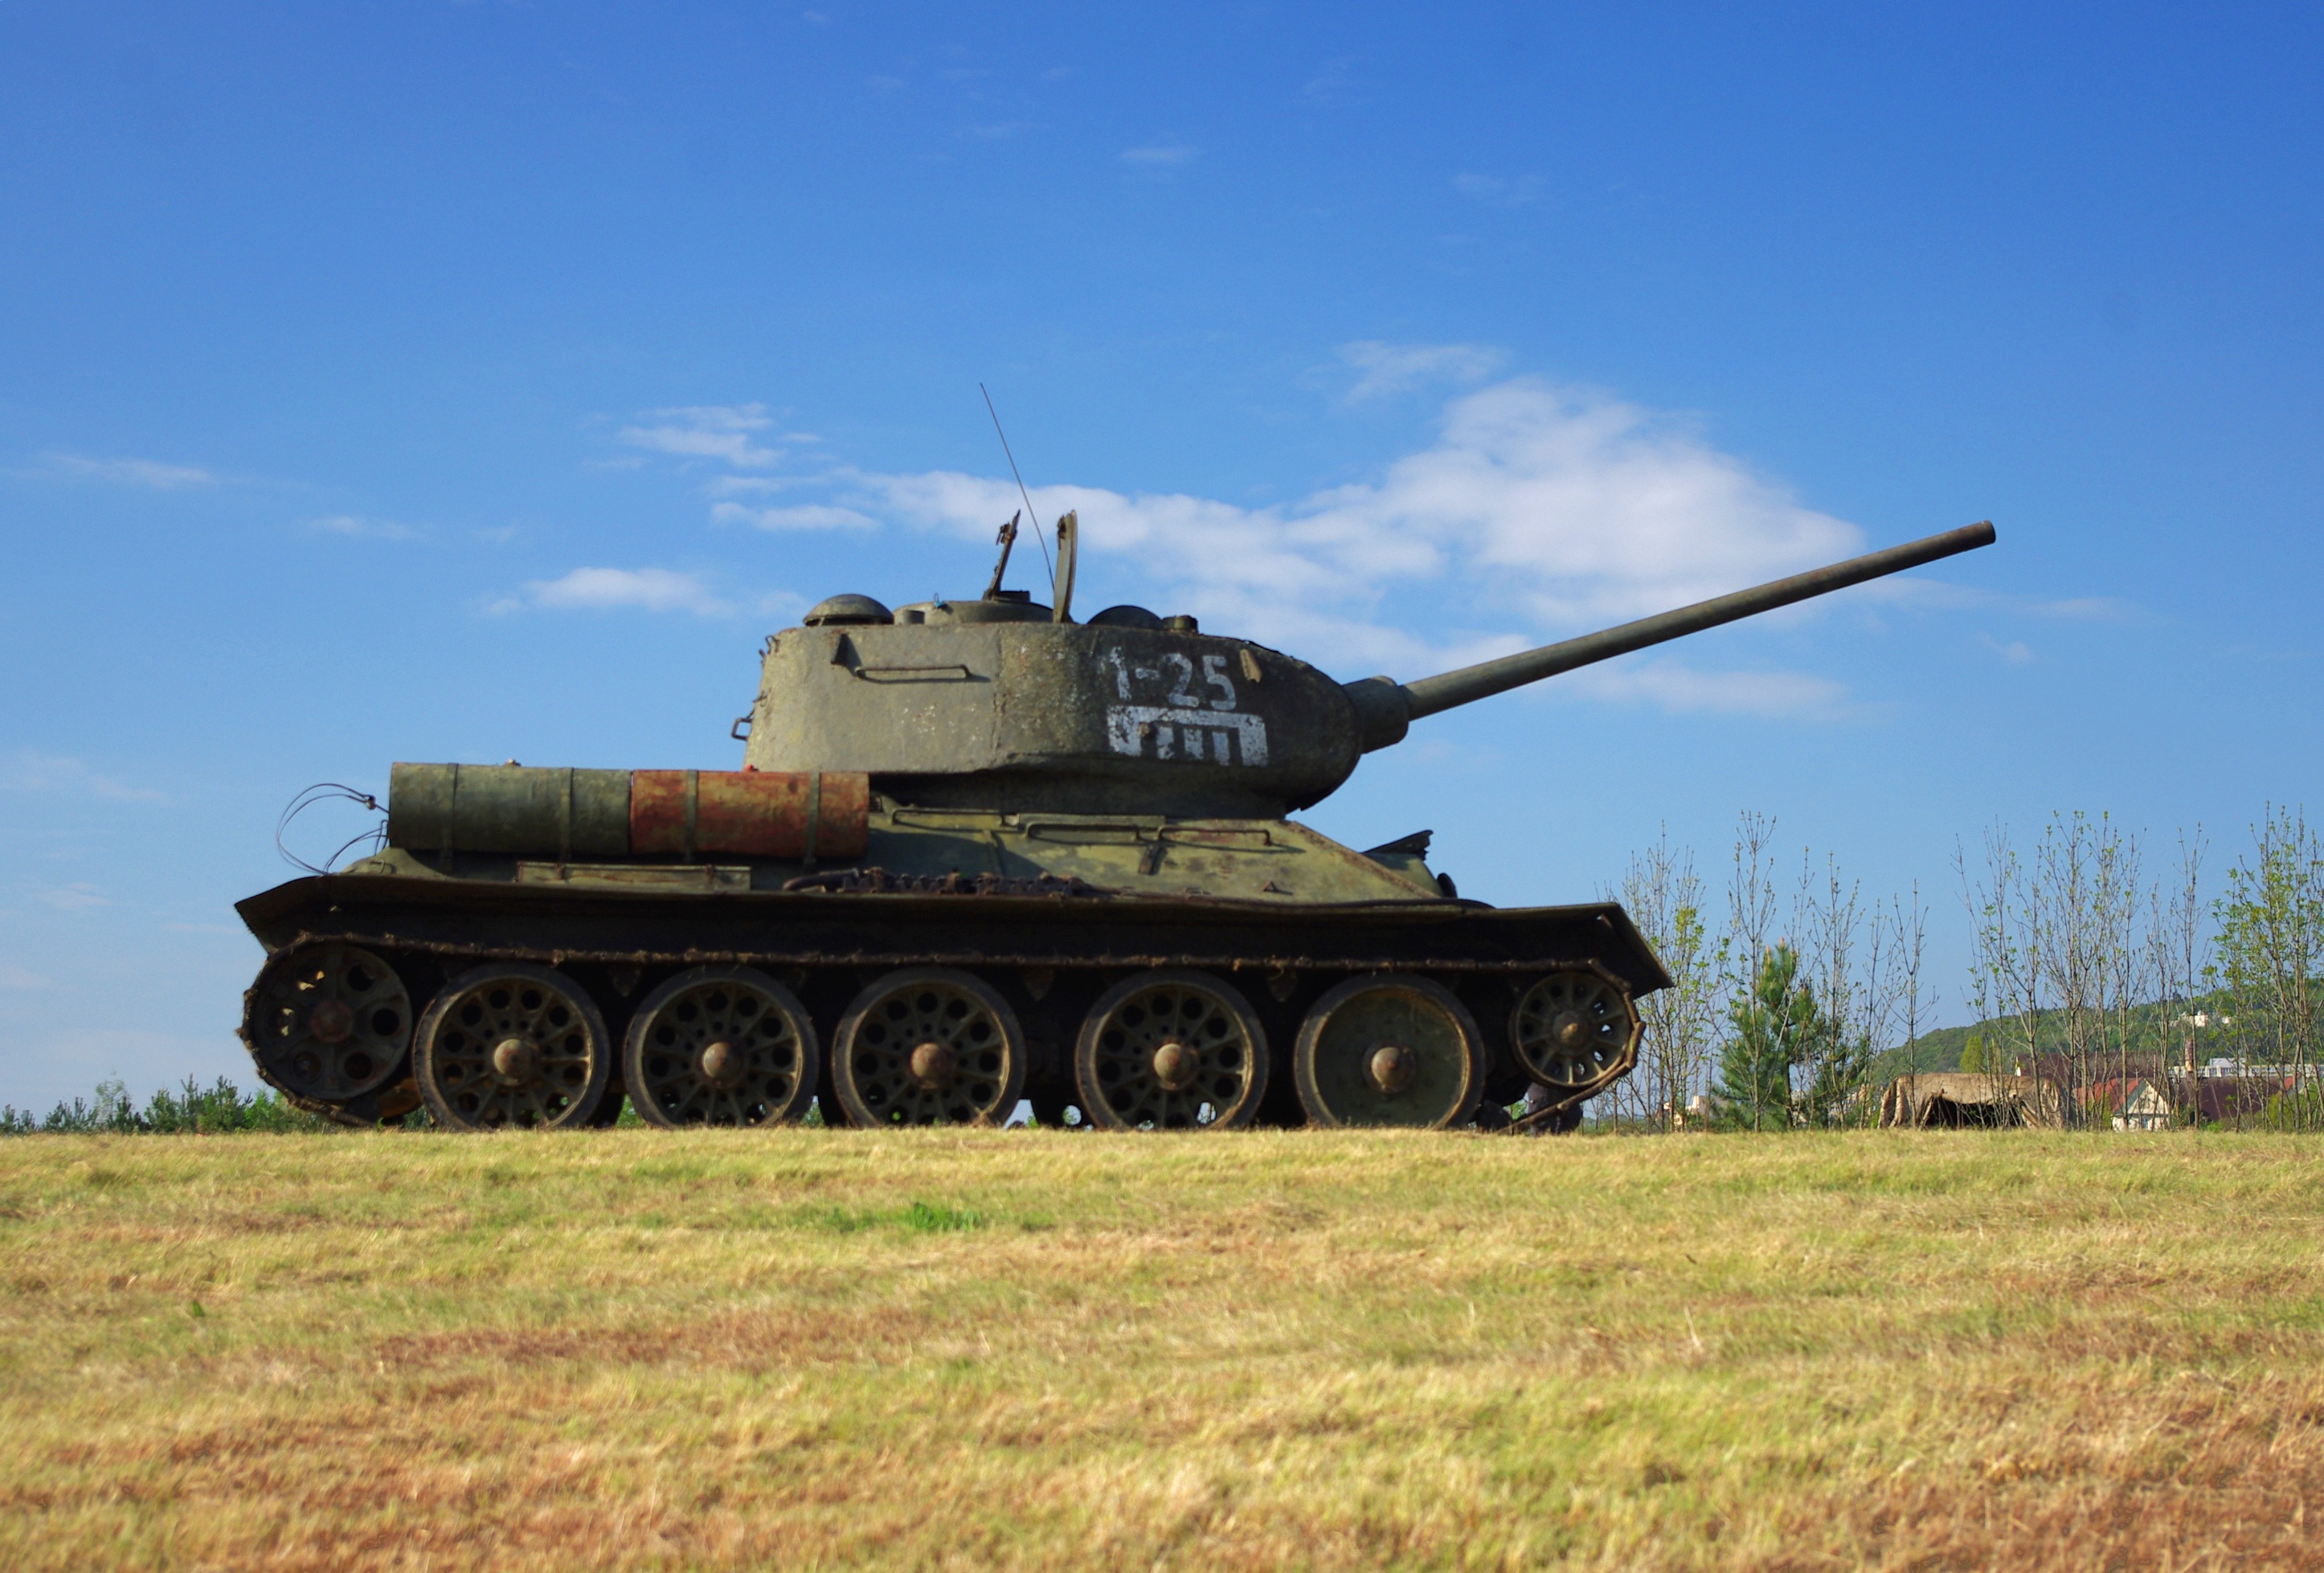
field, army, vehicle, weapon, fight, tank, warfare, world war i, combat vehicle, self propelled artillery, russian tank